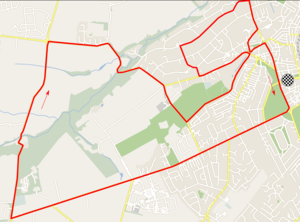
VM i landevejscykling 2019 – Enkeltstart (junior damer)
Dame juniorernes enkeltstart ved VM i landevejscykling 2019 blev afholdt mandag den 23. september 2019. Enkeltstarten var 13,7 km lang.